Juan Álvarez de Eulate y Ladrón de Cegama

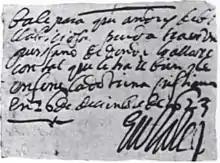
Permit issued on 16 December 1623 by Juan de Eulate, governor of New Mexico, to take an orphaned Pueblo child as a servant.

According to the missionaries, Eulate had no concern for the rights of the Indians, and was only concerned with exploiting them. He would give out licenses to his friends that authorized them to seize orphaned Indian children, who would be used as servants. A typical license read "Permit for Juan Fulano to take one orphan from wherever he finds him, provided that he treats him well and teaches him the Christian catechism."